The Last Straw (1920 film)

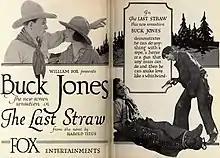
Advertisement

The Last Straw is a lost 1920 American silent Western film directed by Denison Clift and Charles Swickard and starring Buck Jones, Vivian Rich, and Jane Talent. It cost $31,000 to make, considerably exceeding its planned budget. It was Jones' first starring role.